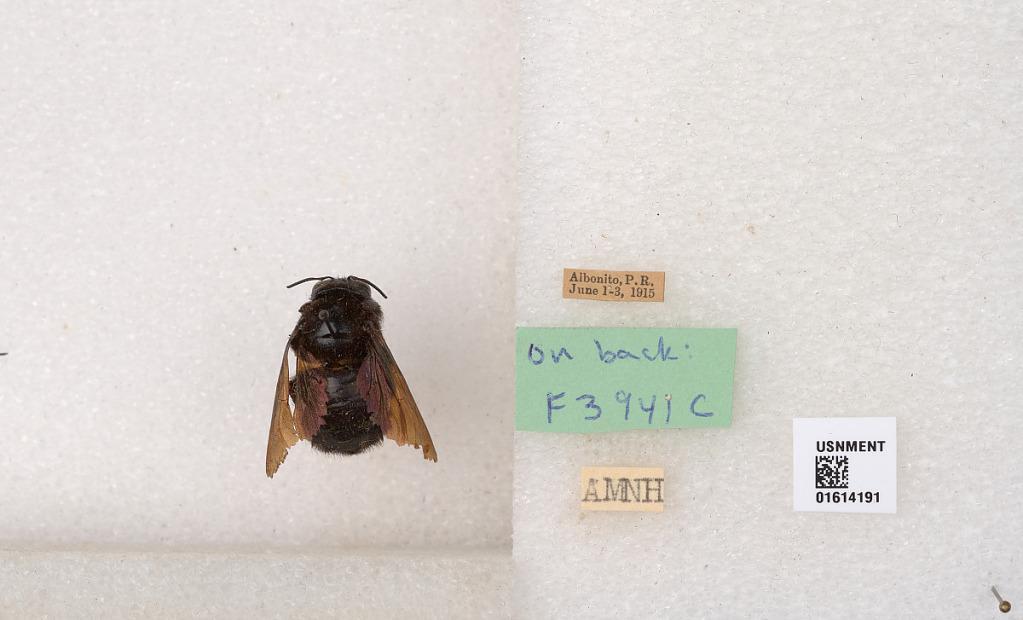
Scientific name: Xylocopa (Neoxylocopa) mordax Smith
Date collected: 1915-6-1
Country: Puerto Rico
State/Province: Aibonito
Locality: Aibonito